Finland in World War II

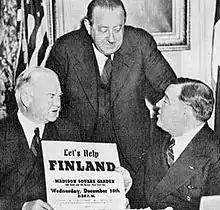
Sympathy service on 20 December 1939 in New York: left to right: former President Herbert Hoover, Hendrik Willem van Loon and New York City Mayor Fiorello LaGuardia

During the Interwar period, relations between Finland and the Soviet Union were tense. Some elements in Finland maintained the dream of a "Greater Finland" which included the Soviet-controlled part of Karelia, while the proximity of the Finnish border to Leningrad (now Saint Petersburg) caused worry among the Soviet leadership. On 23 August 1939, Nazi Germany and the Soviet Union signed the Molotov–Ribbentrop Pact, which included a secret clause demarcating Finland as part of the Soviet sphere of influence.